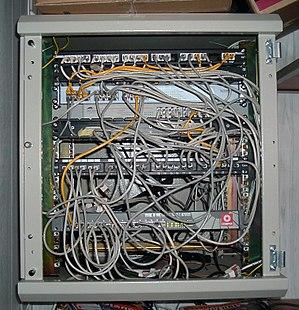
Une baie de brassage ou armoire de brassage ou armoire réseau est une armoire technique qui centralise des éléments de réseaux informatiques et de téléphonie.